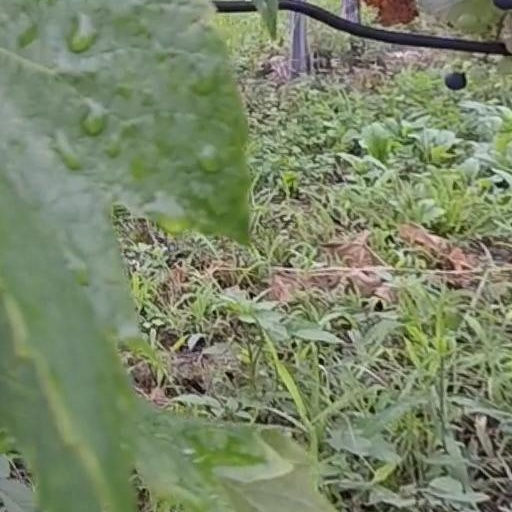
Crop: grape